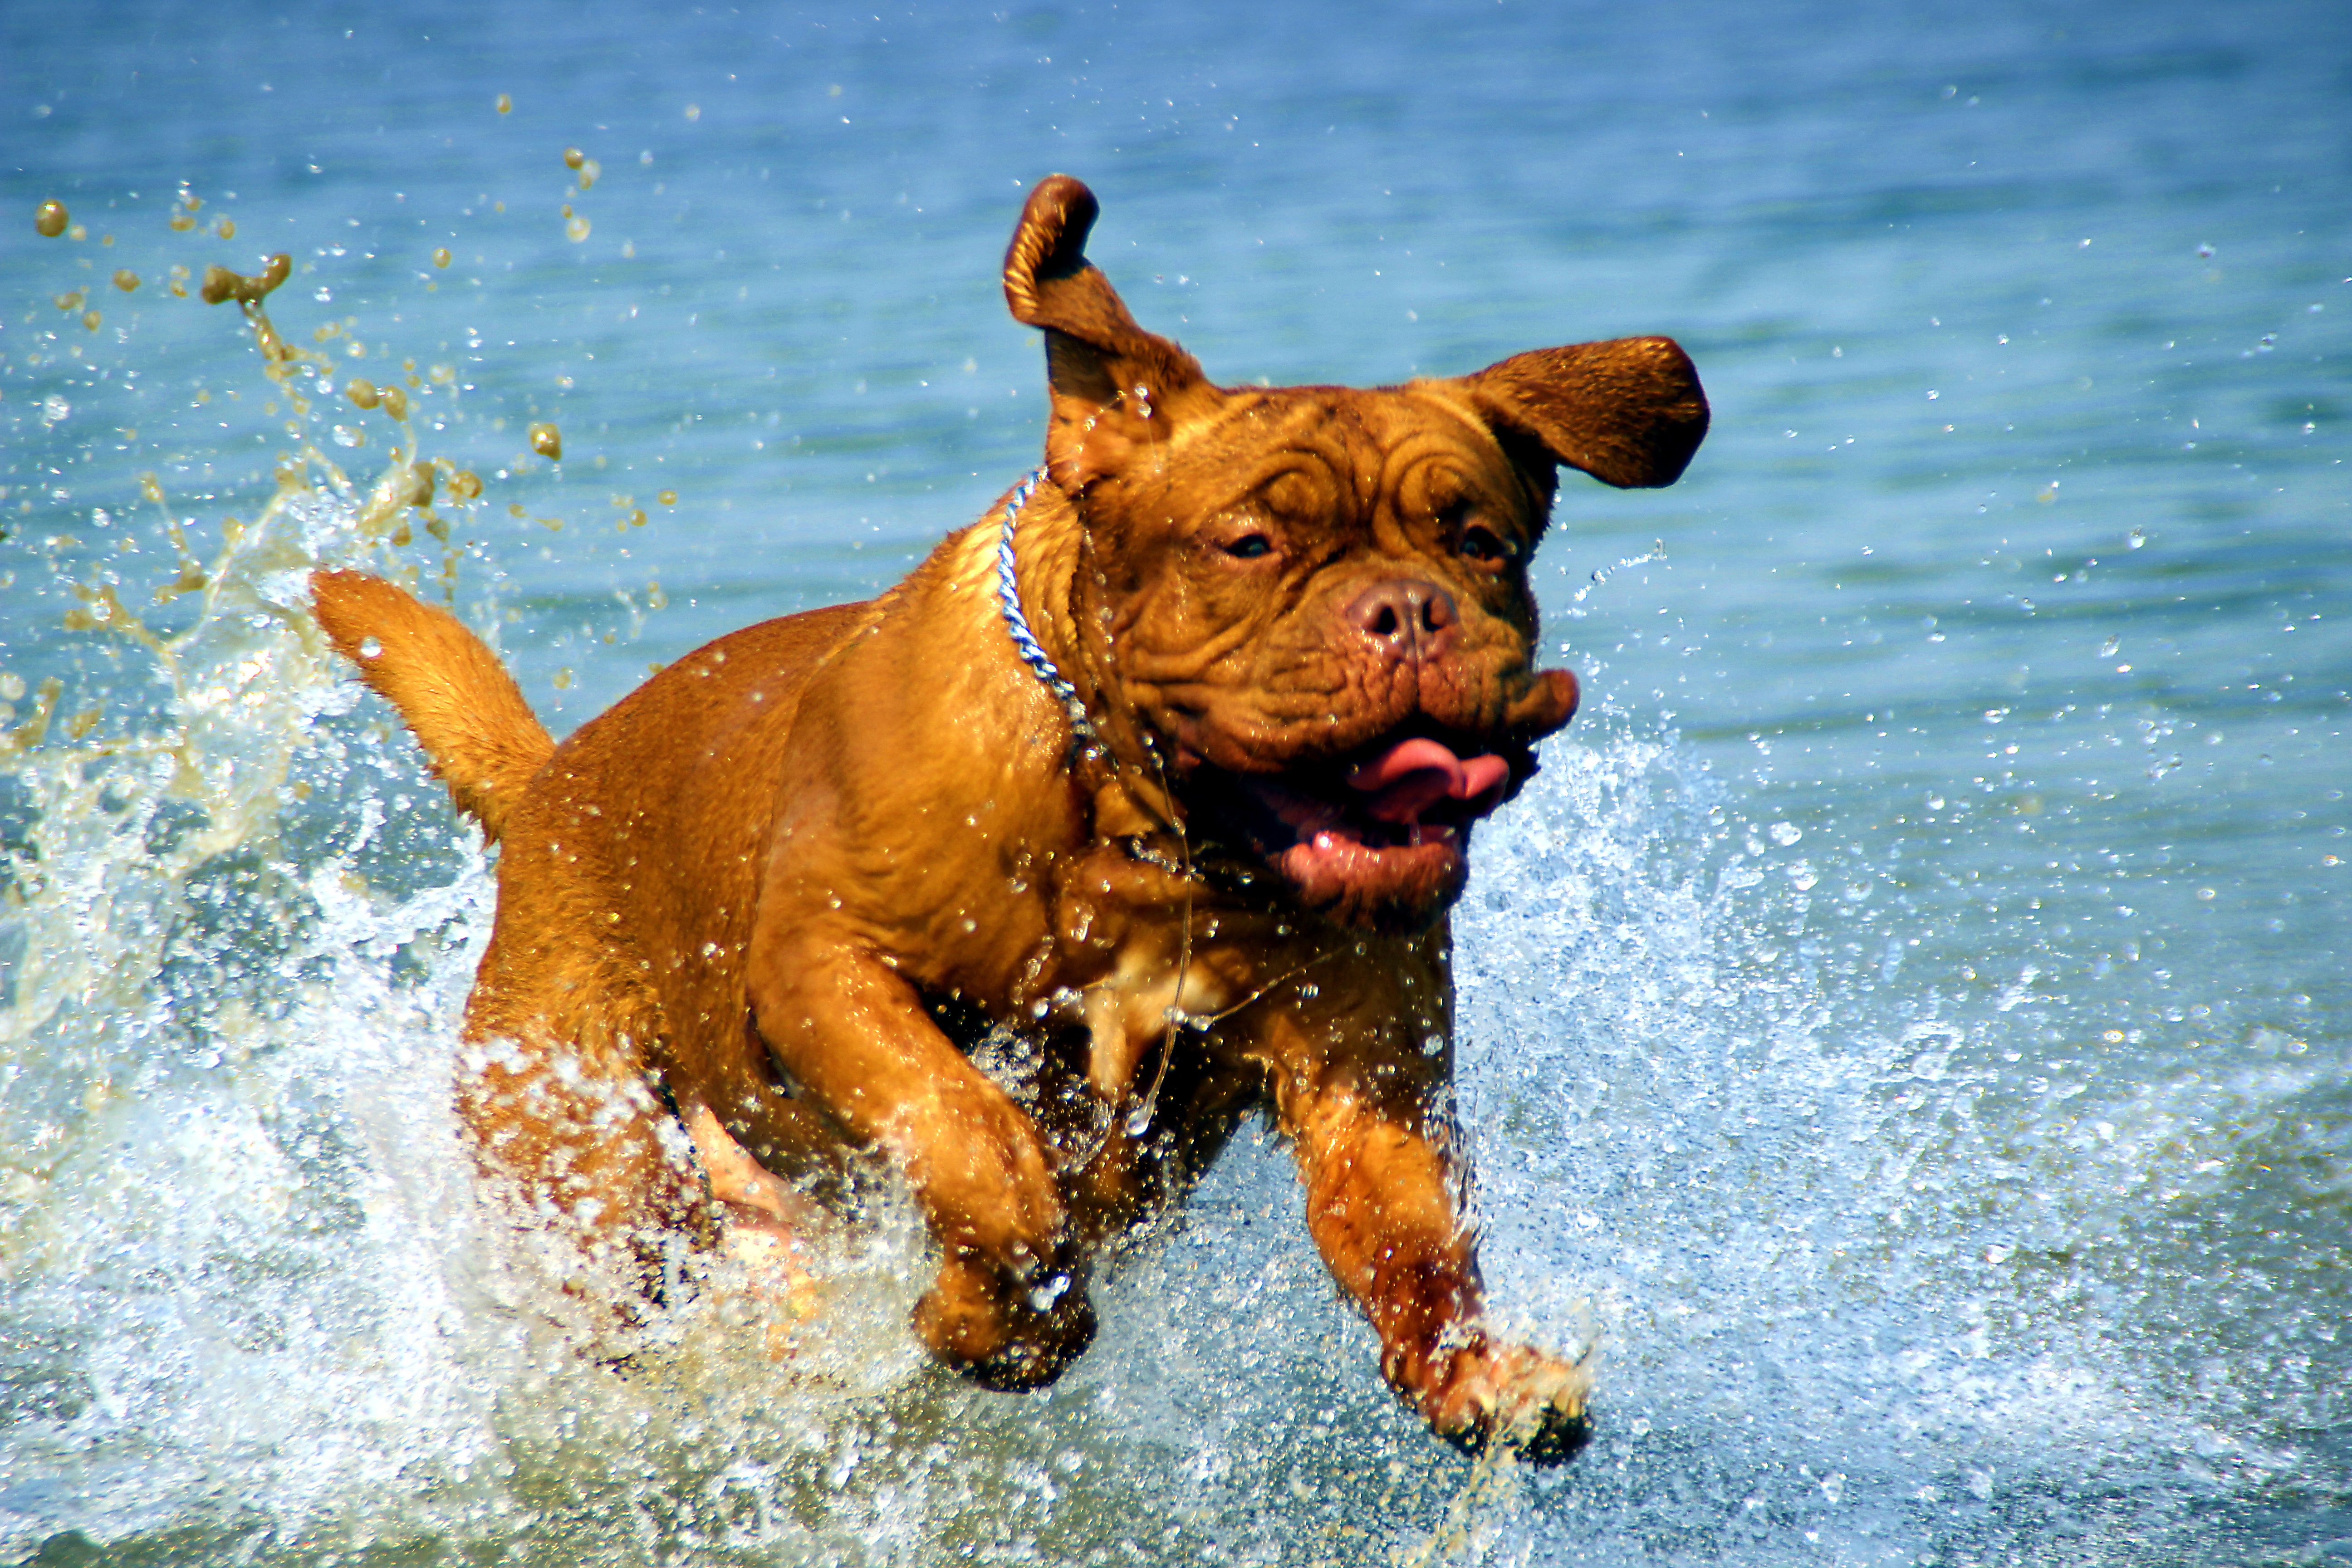
water, nature, play, lake, wet, puppy, dog, animal, cute, river, summer, swim, pet, young, mammal, playful, de, fun, french, happy, vertebrate, bordeaux, bathing, muddy, mastiff, dogue, zertovne, dogue de bordeaux, my friend, dog like mammal, the activities of the